Stewart Crameri

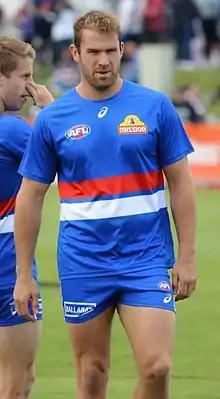
Crameri with the Western Bulldogs in February 2017

Stewart Crameri (born 10 August 1988) is a former professional Australian rules footballer who played for Essendon, Western Bulldogs and Geelong in the Australian Football League (AFL).